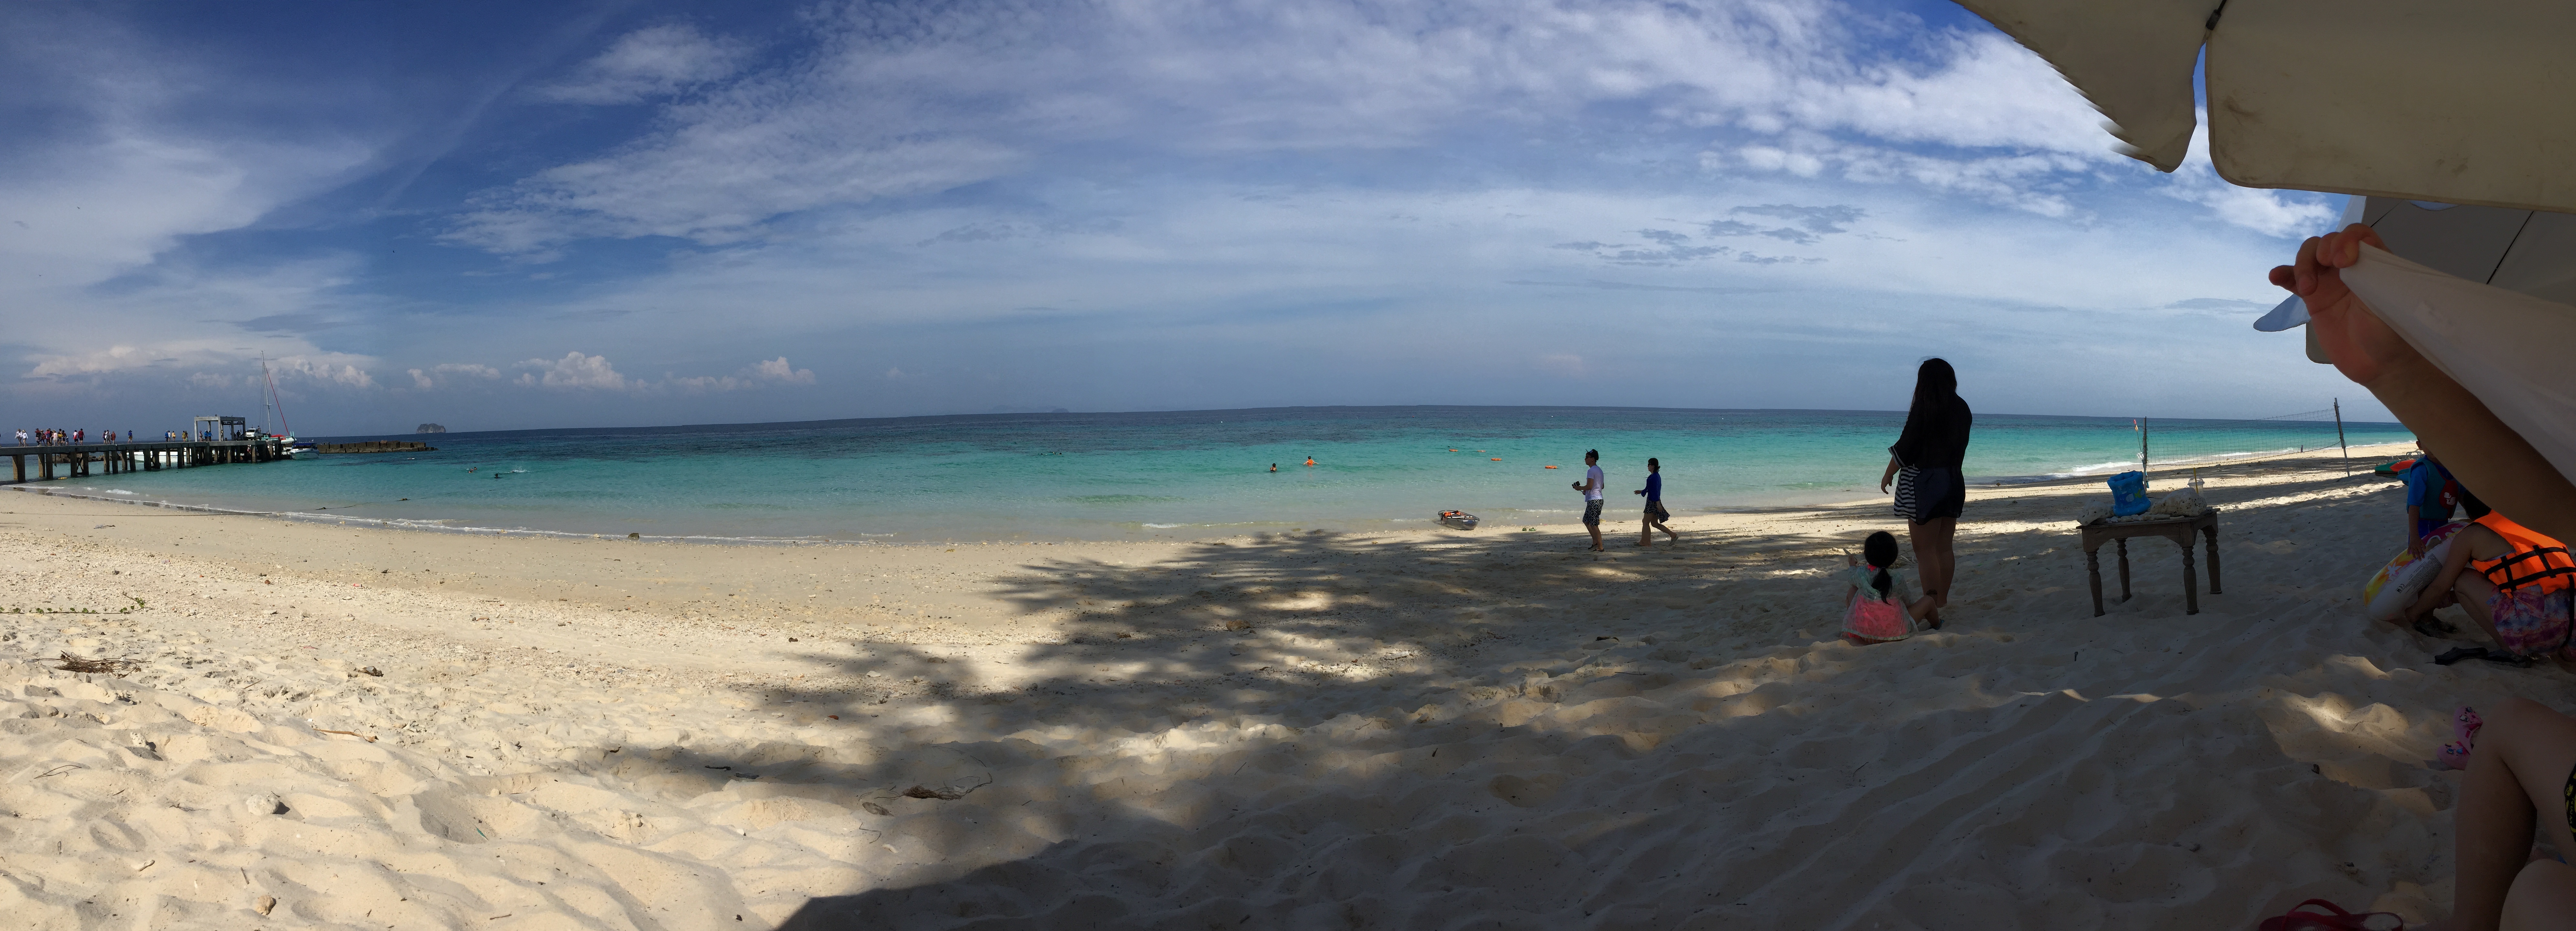
beach, sea, coast, sand, ocean, cloud, shore, wave, vacation, bay, thailand, body of water, blue sky, cape, white cloud, wind wave, pp island